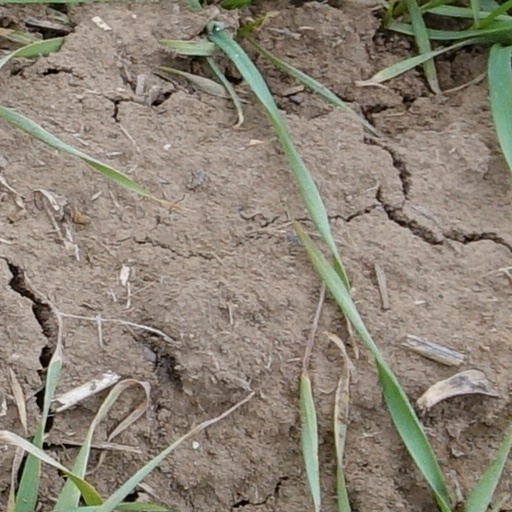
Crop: wheat